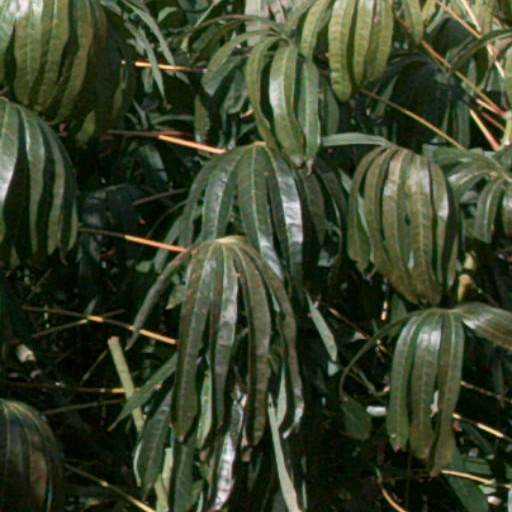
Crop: cassava